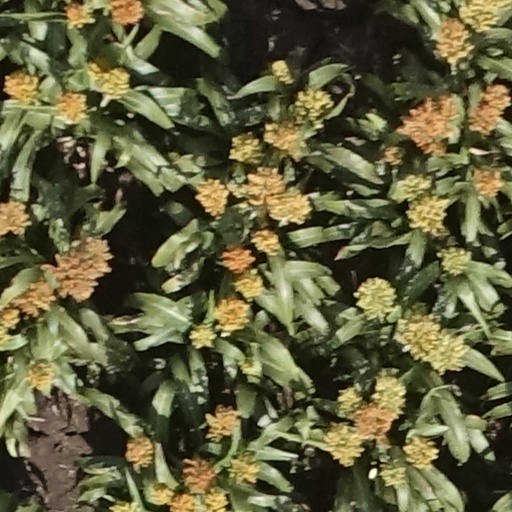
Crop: sorghum